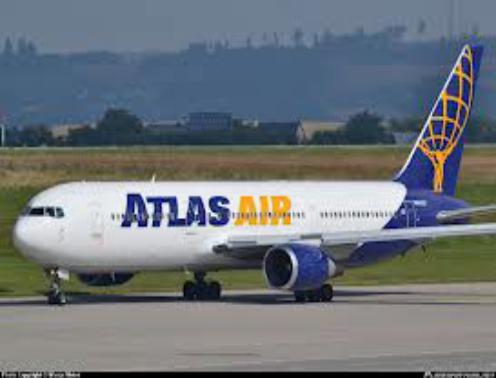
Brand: atlas air
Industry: Transportation